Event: Nepal Earthquake
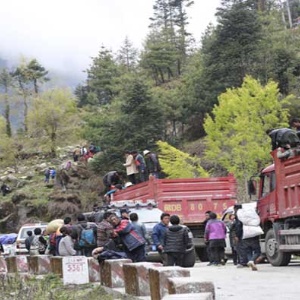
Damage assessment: no_damage